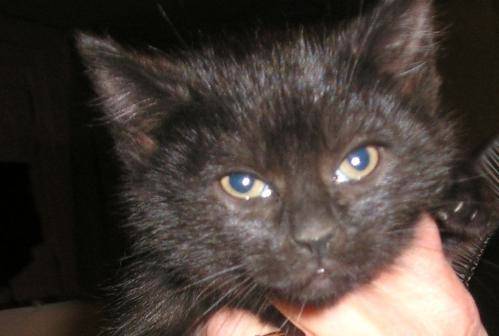
Label: cat